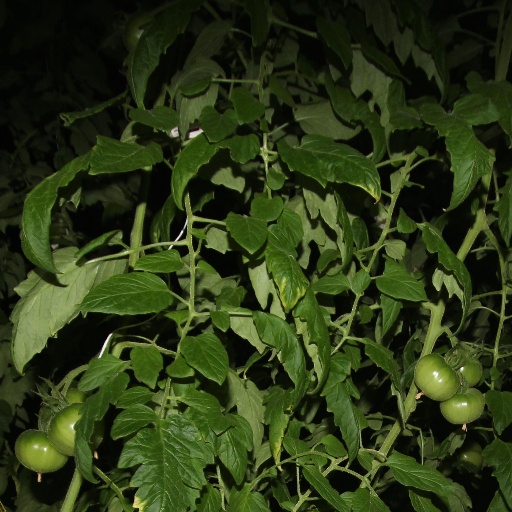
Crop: tomato